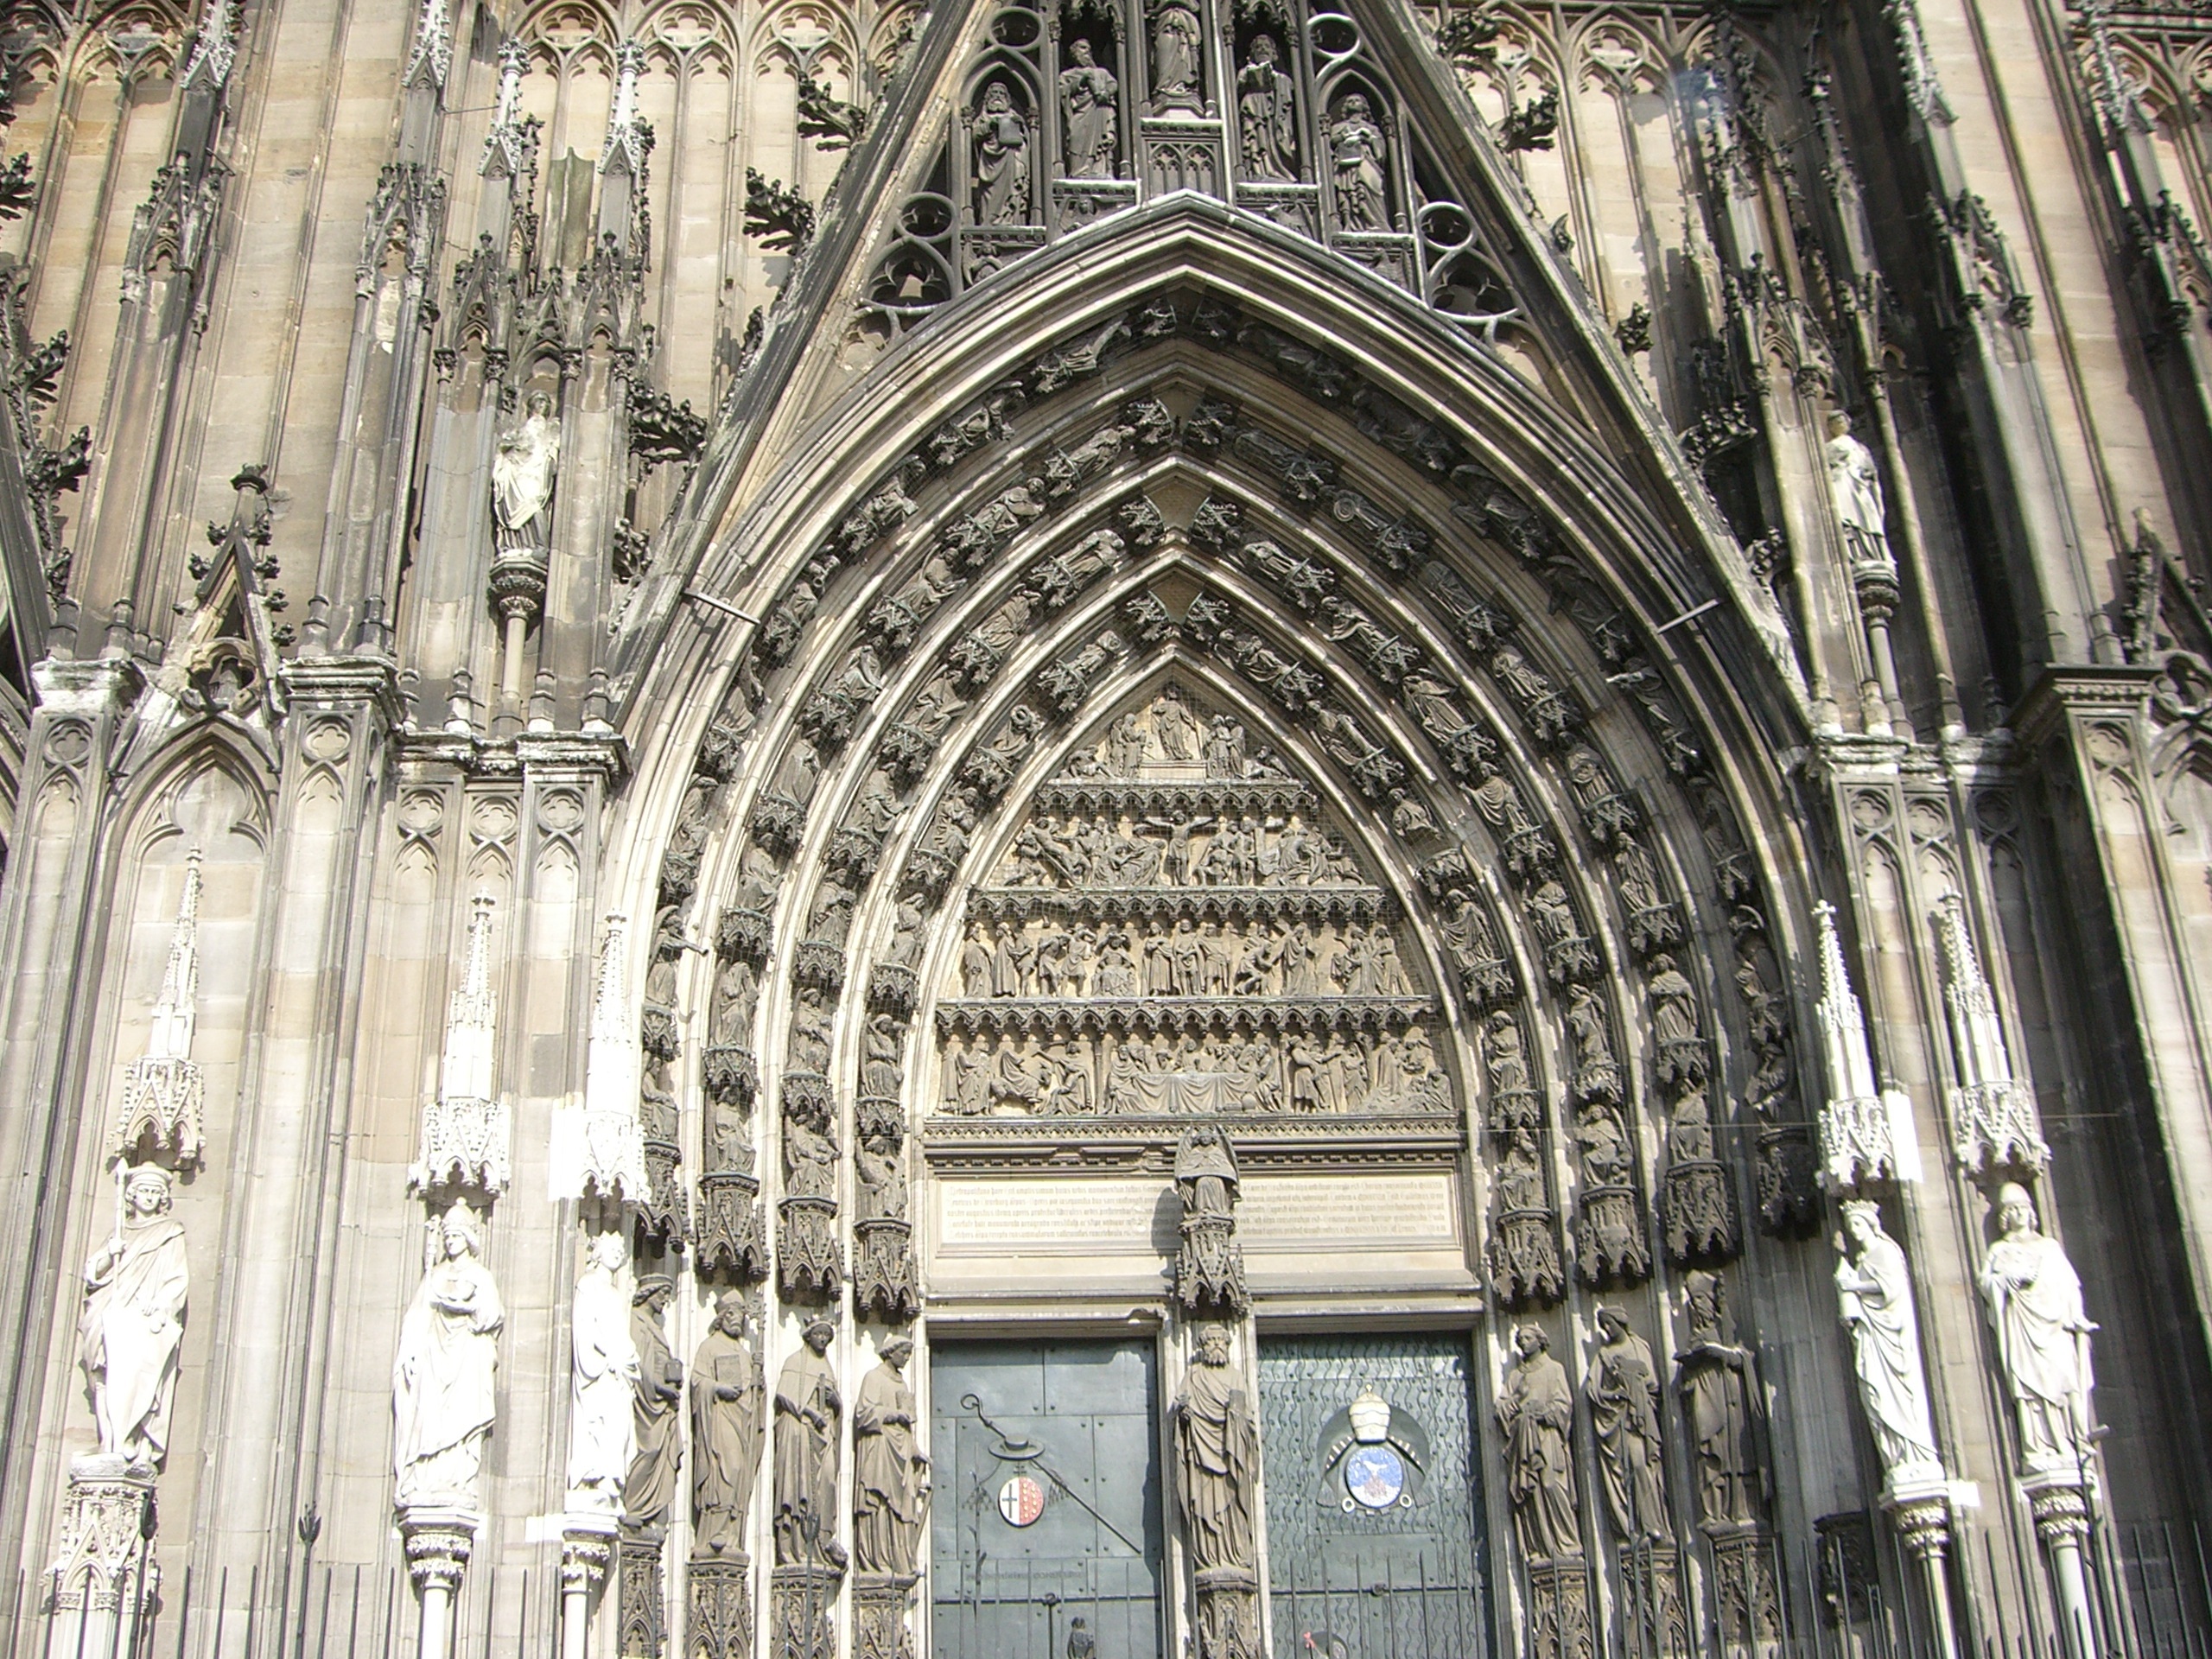
architecture, structure, building, monument, arch, landmark, facade, church, cathedral, chapel, place of worship, places of interest, structures, towers, monastery, symmetry, cologne, synagogue, basilica, dom, portal, gothic architecture, cologne cathedral